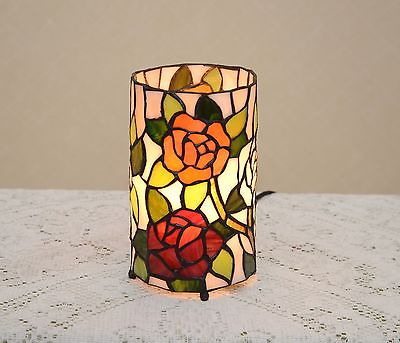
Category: lamp